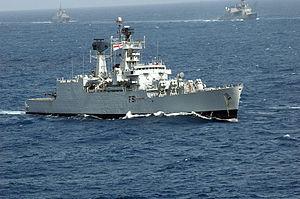
La liste des navires de la marine indienne en activité est une liste des navires en service actif dans la marine indienne. Les navires en service sont extraits du site Web officiel de la marine indienne. La marine indienne est l'une des plus grandes marines du monde et, en mai 2019, elle possédait 1 porte-avions, 1 Landing Platform Dock, 8 Landing Ship Tank, 10 destroyers, 13 frégates, 1 sous-marin nucléaire d'attaque, 1 sous-marin nucléaire lanceur d'engins, 14 sous-marins d’attaque à propulsion conventionnelle, 22 corvettes, 10 grands patrouilleur, 4 navires-citernes et divers navires auxiliaires et petits patrouilleurs. Pour les navires qui ne sont plus en service, voir List of ships of the Indian Navy et pour les acquisitions futures de la flotte, voir Future of the Indian Navy.